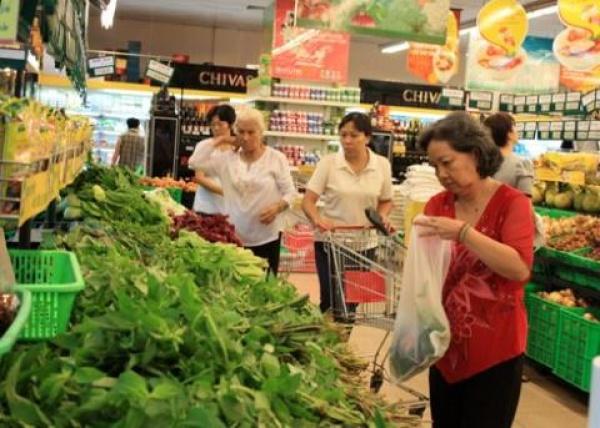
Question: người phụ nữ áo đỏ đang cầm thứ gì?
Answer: người phụ nữ áo đỏ đang cầm một túi ni lông